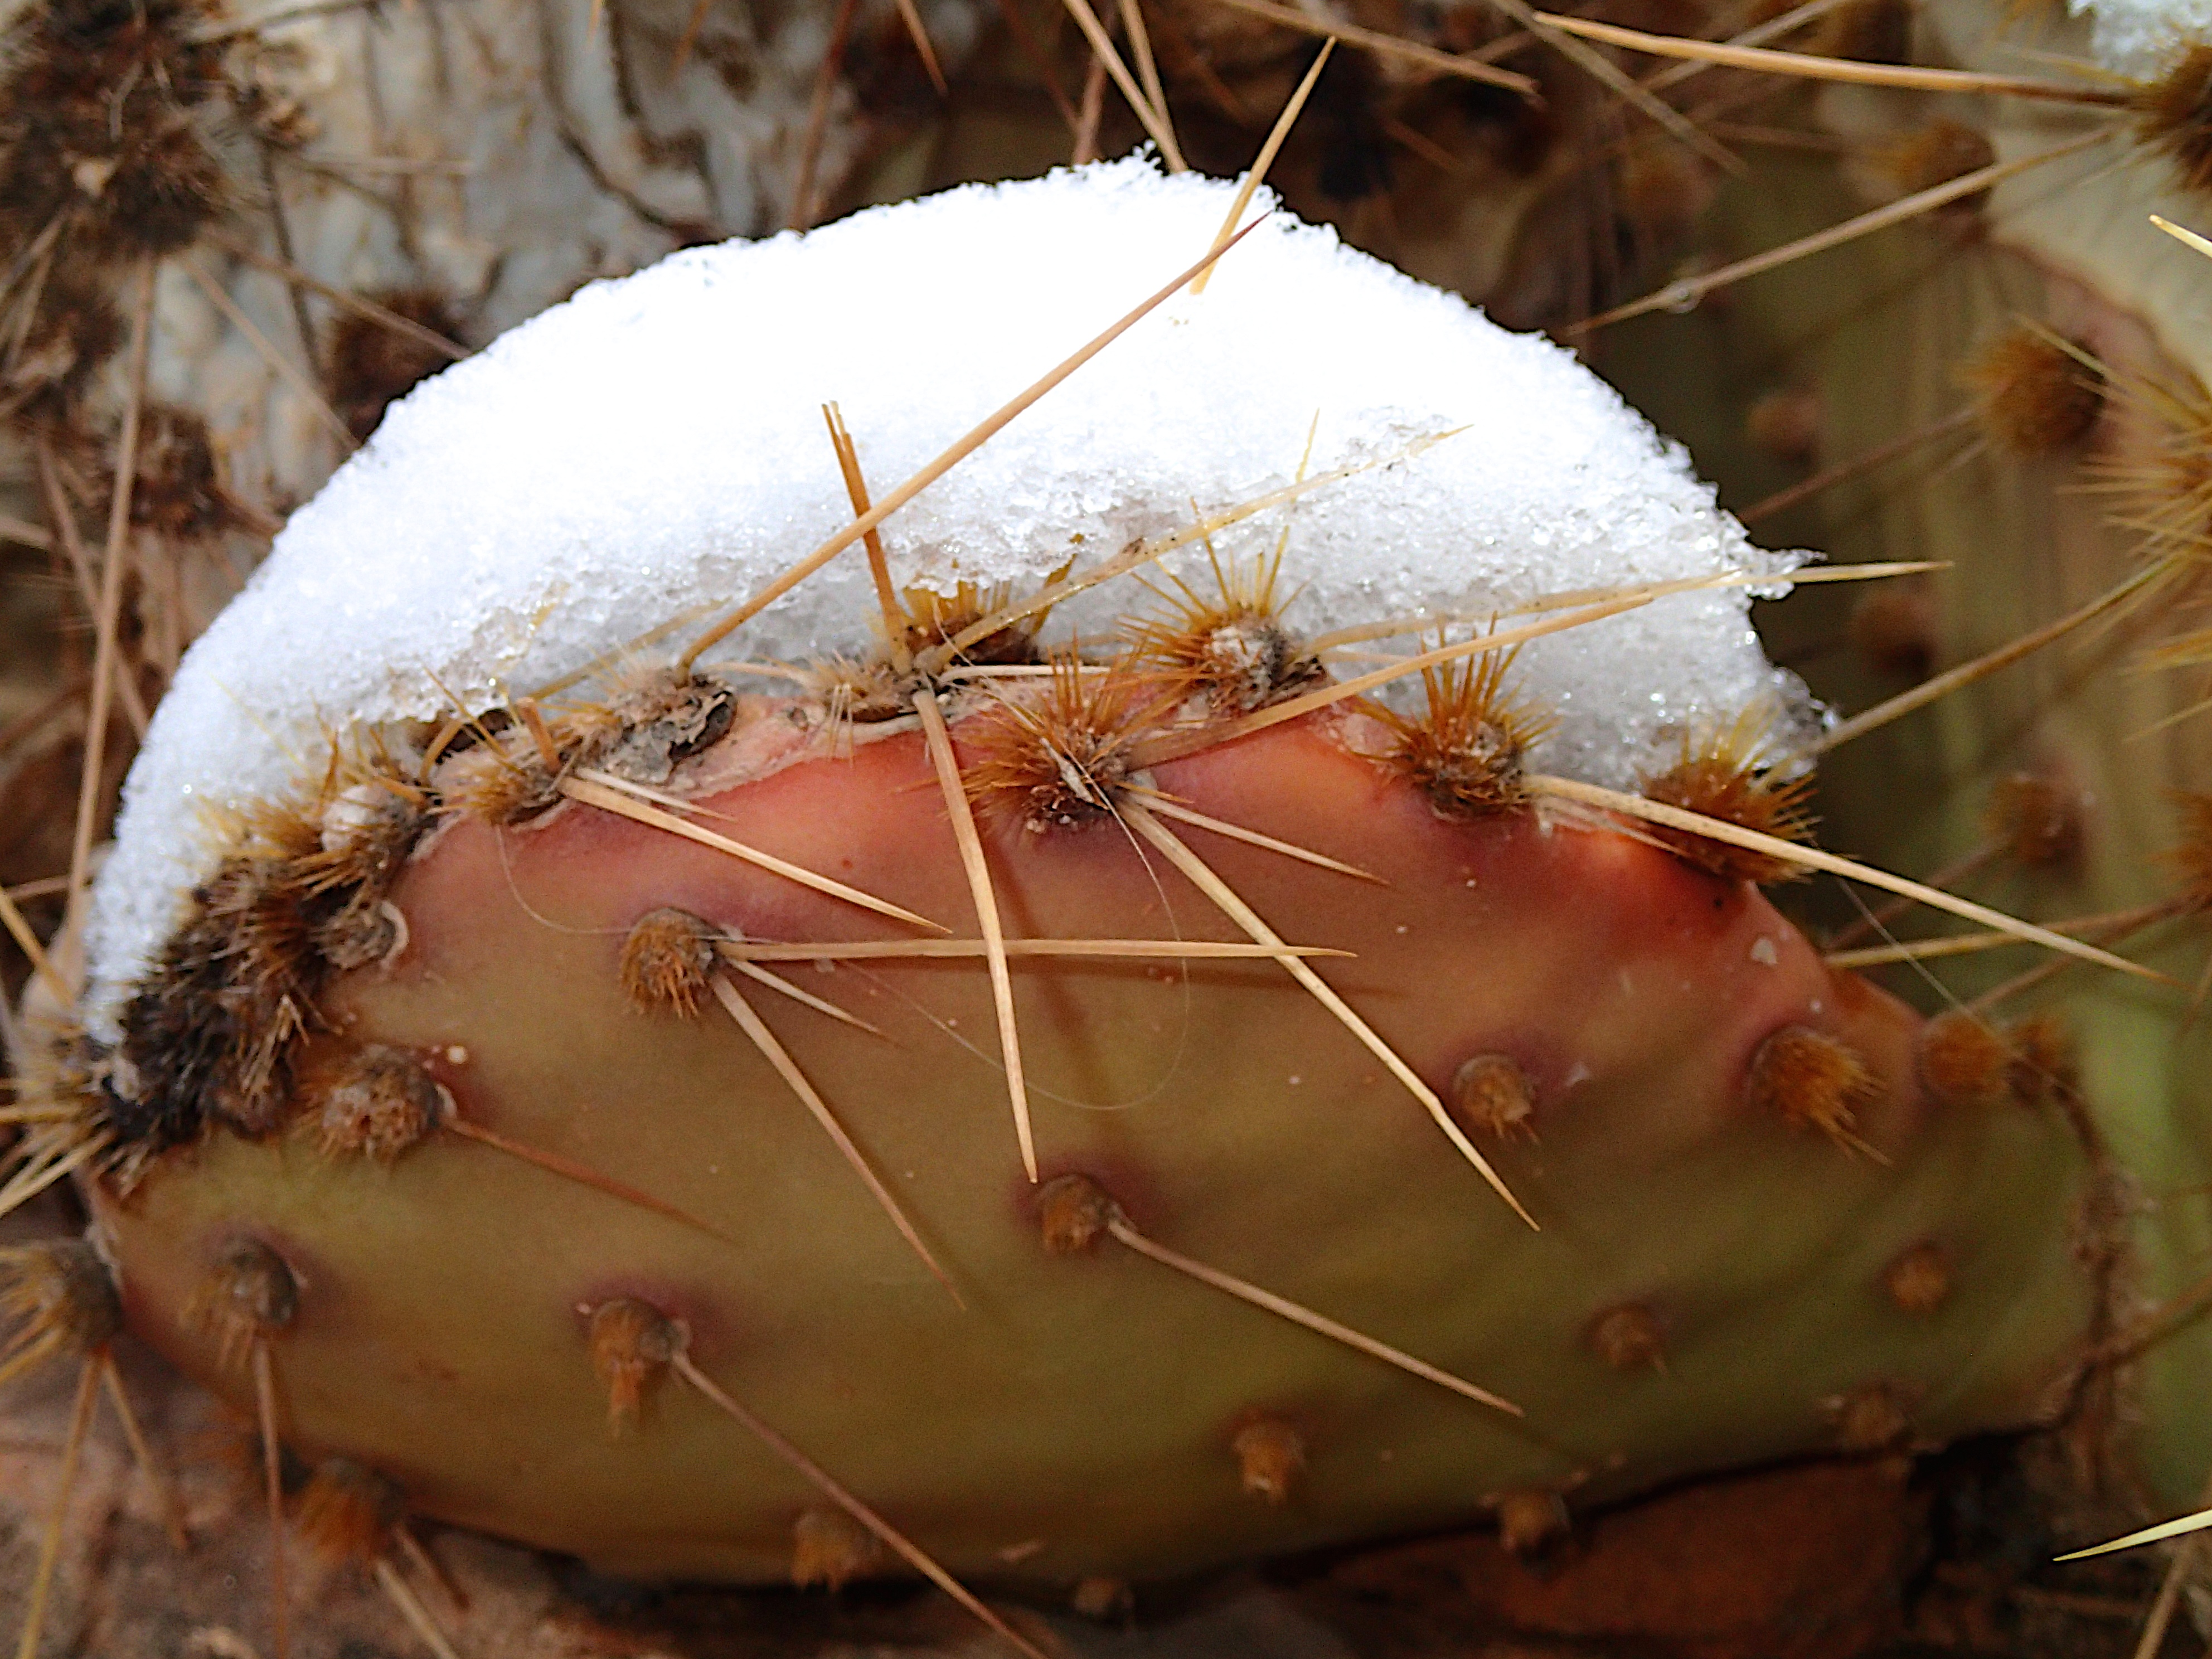
cactus, plant, leaf, flower, food, produce, botany, coconut, grandcanyon, macro photography, flowering plant, prickly pear, land plant, thorns spines and prickles